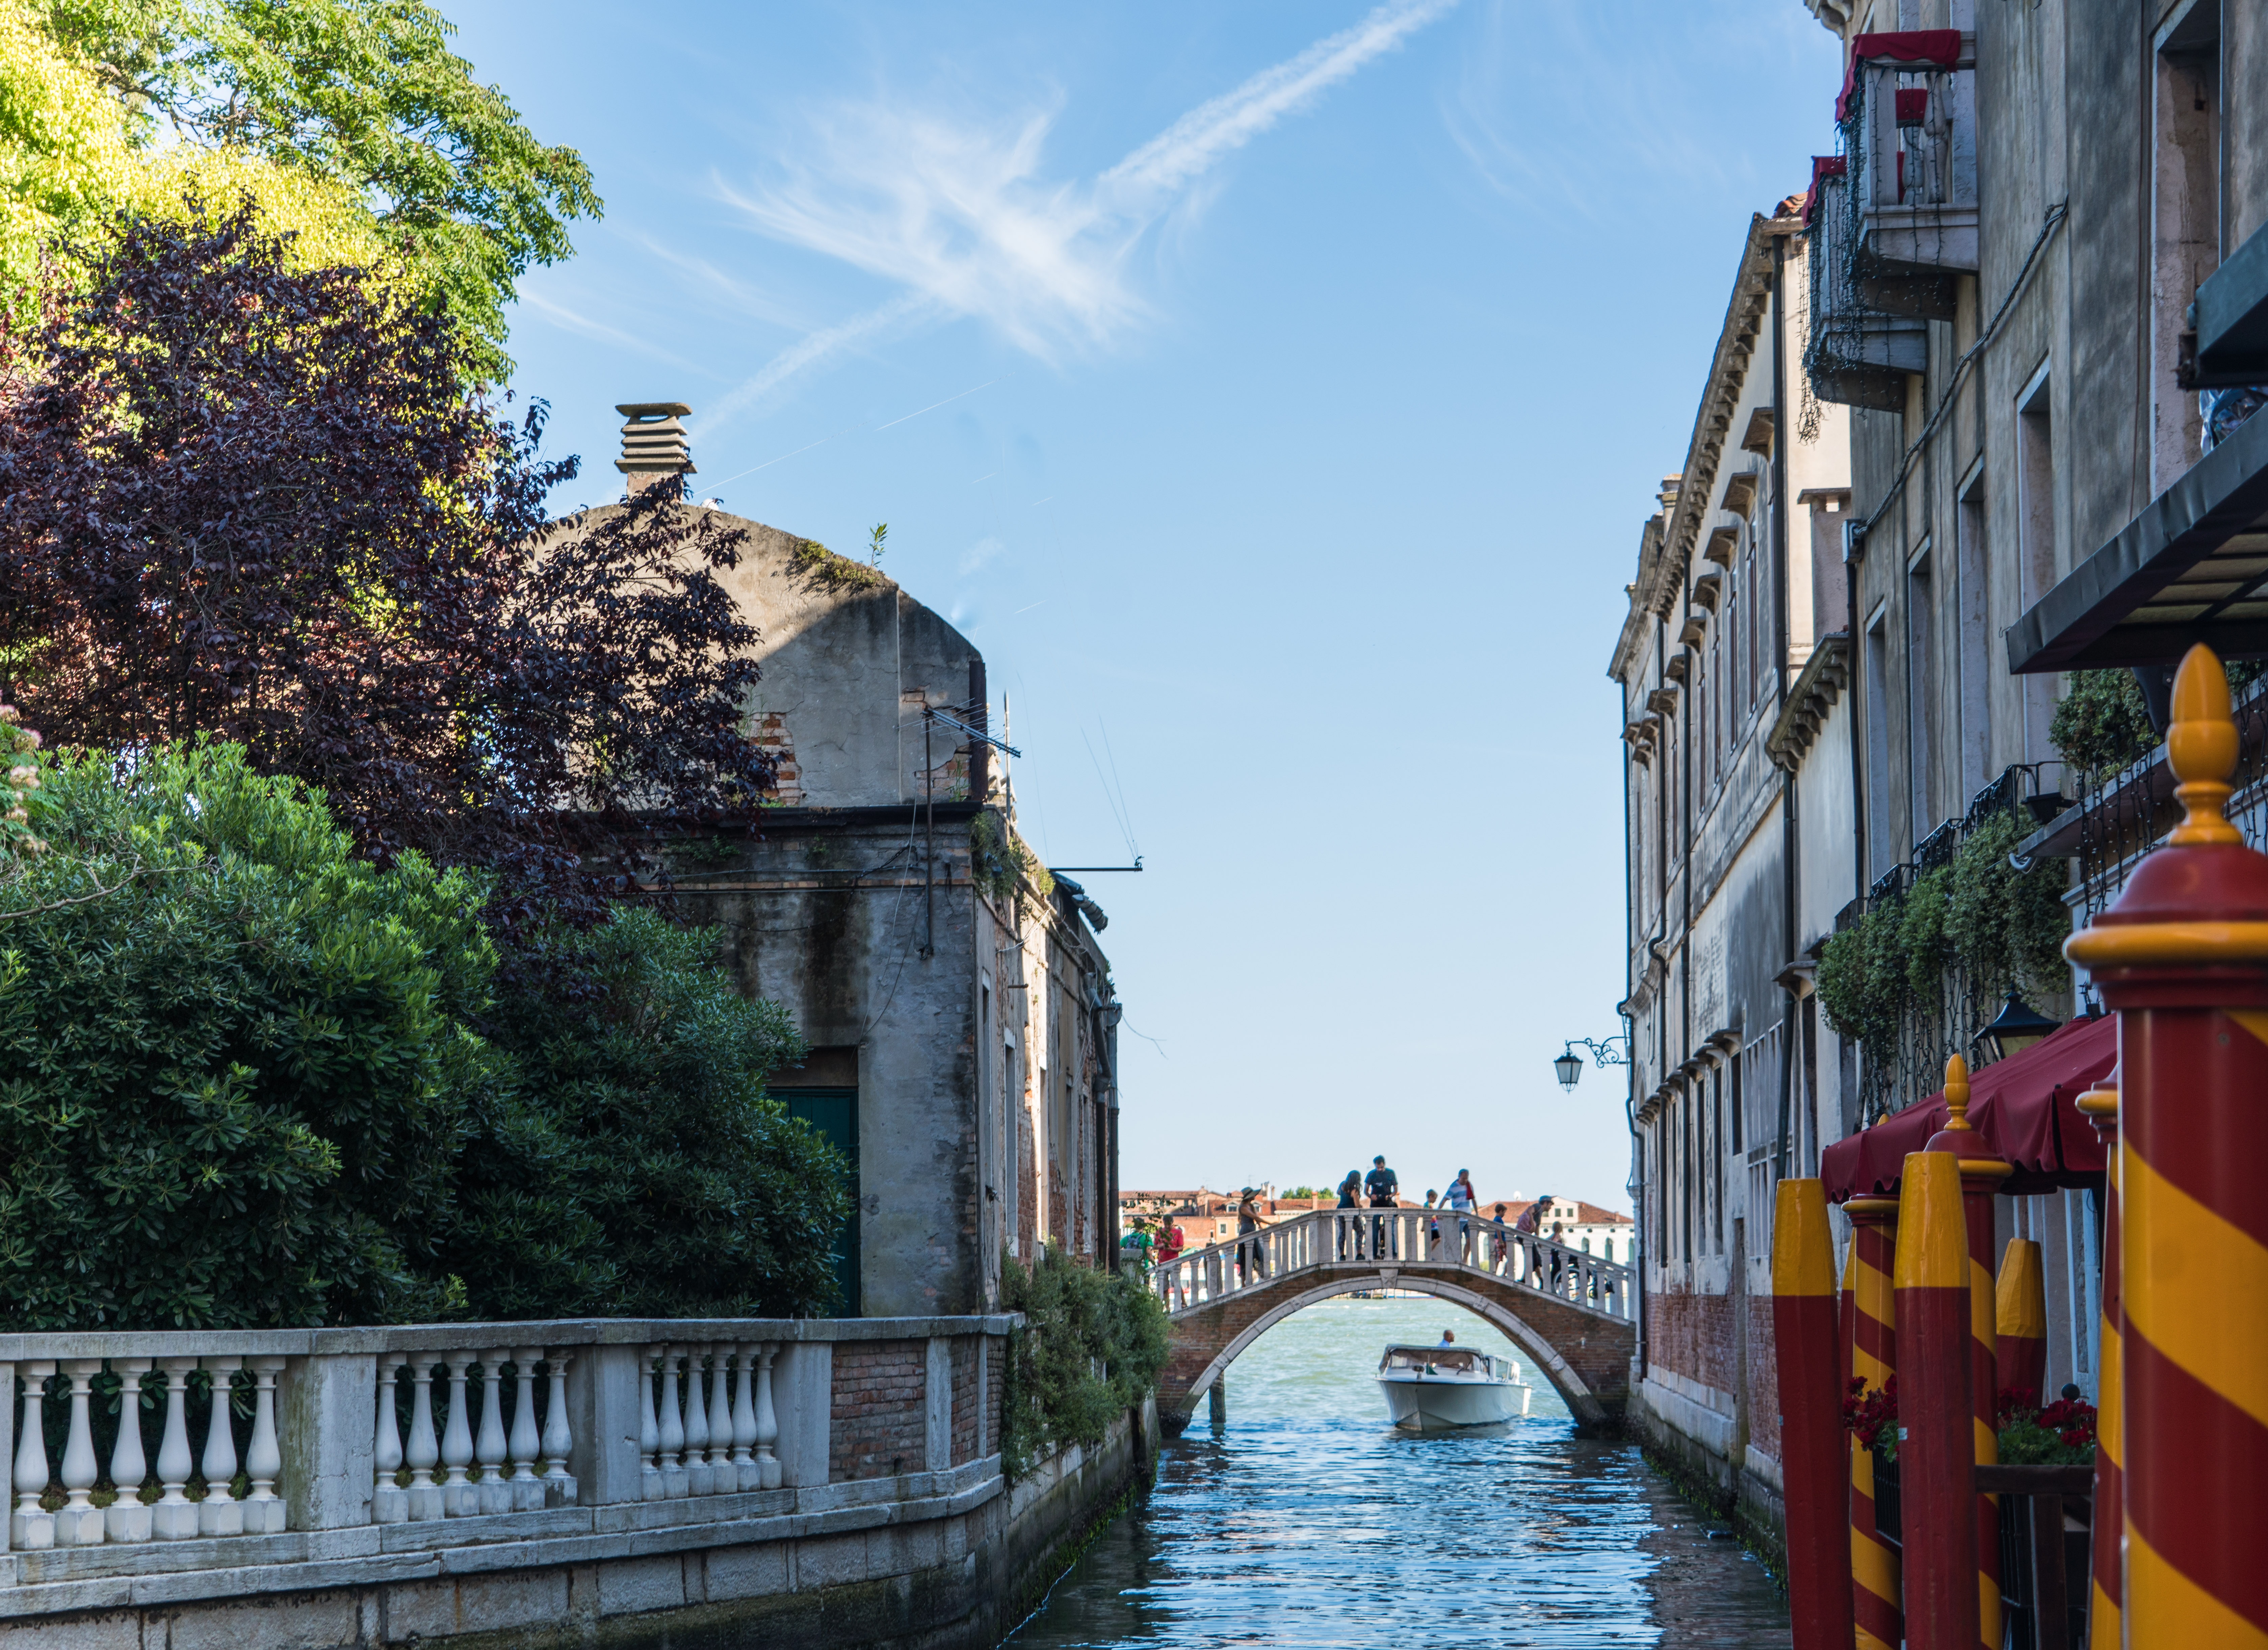
water, architecture, bridge, town, city, river, canal, cityscape, vacation, travel, europe, vehicle, romantic, landmark, italy, venice, attraction, tourism, waterway, venezia, history, european, touristic, venetian, venice italy, human settlement